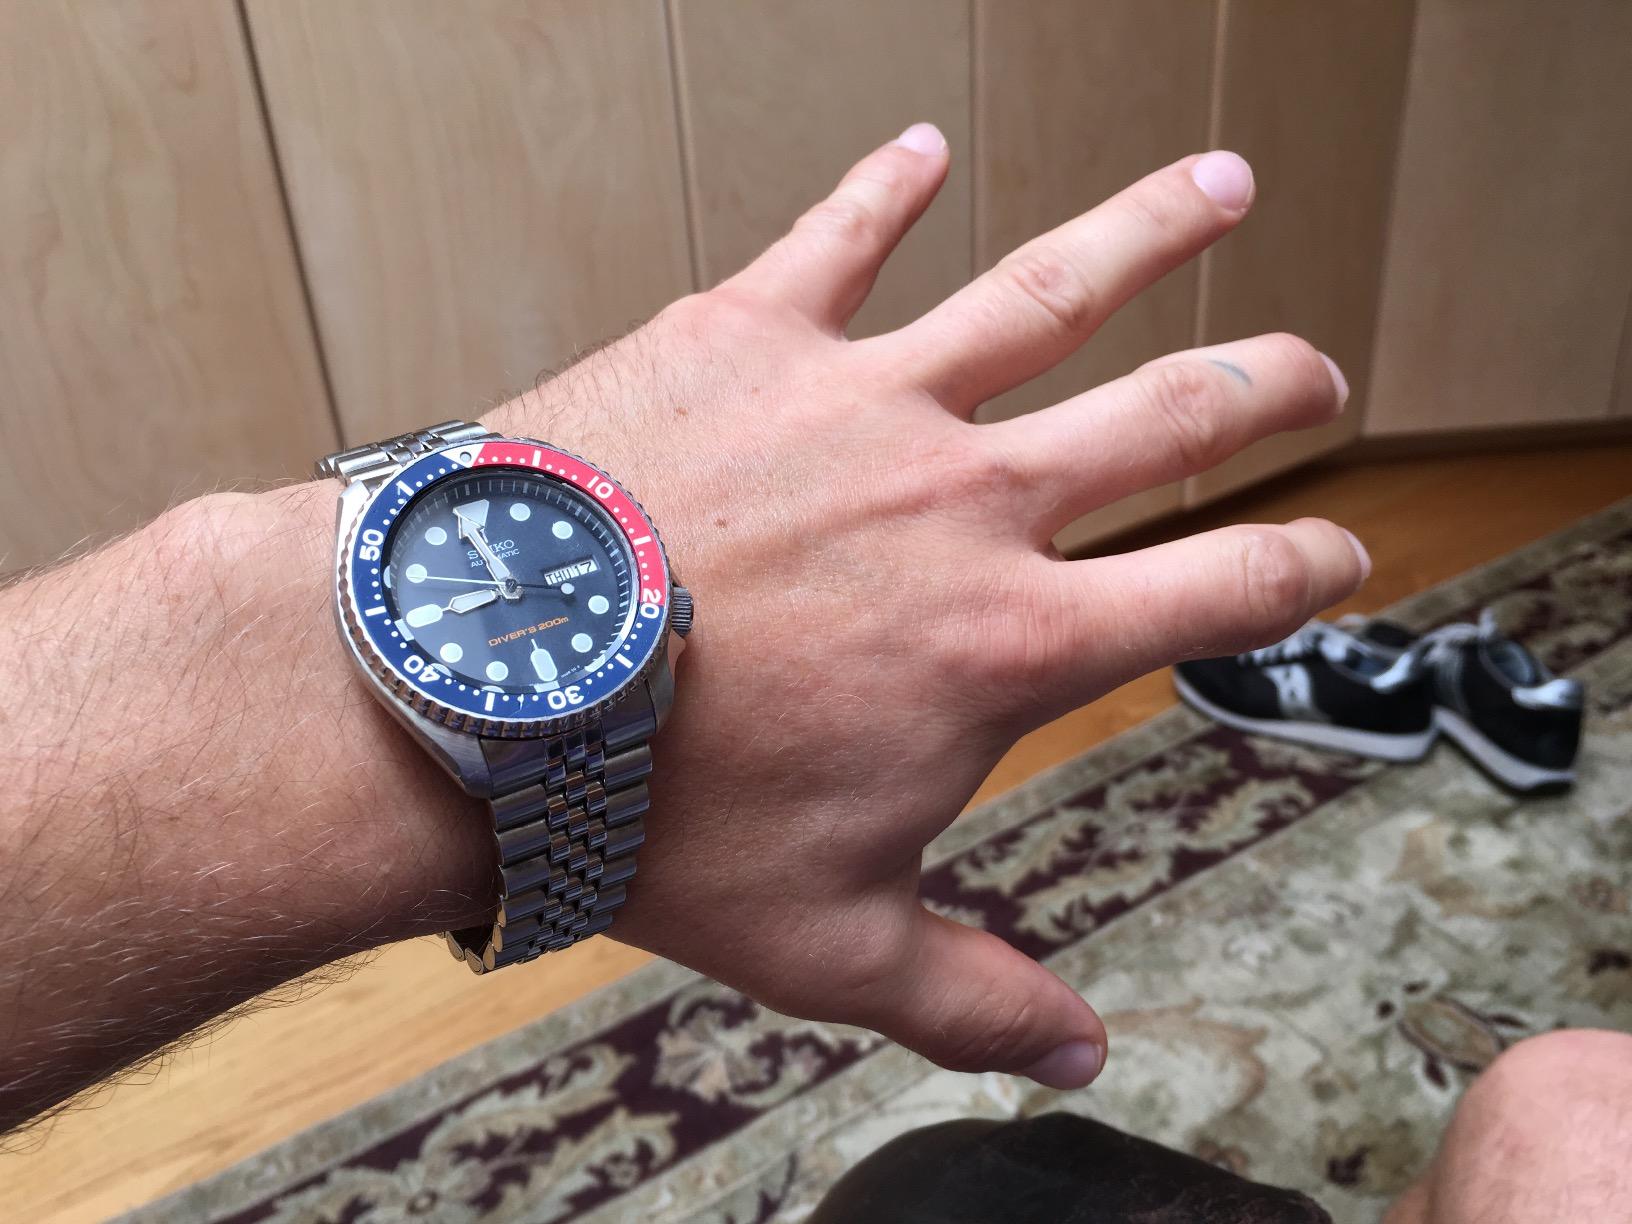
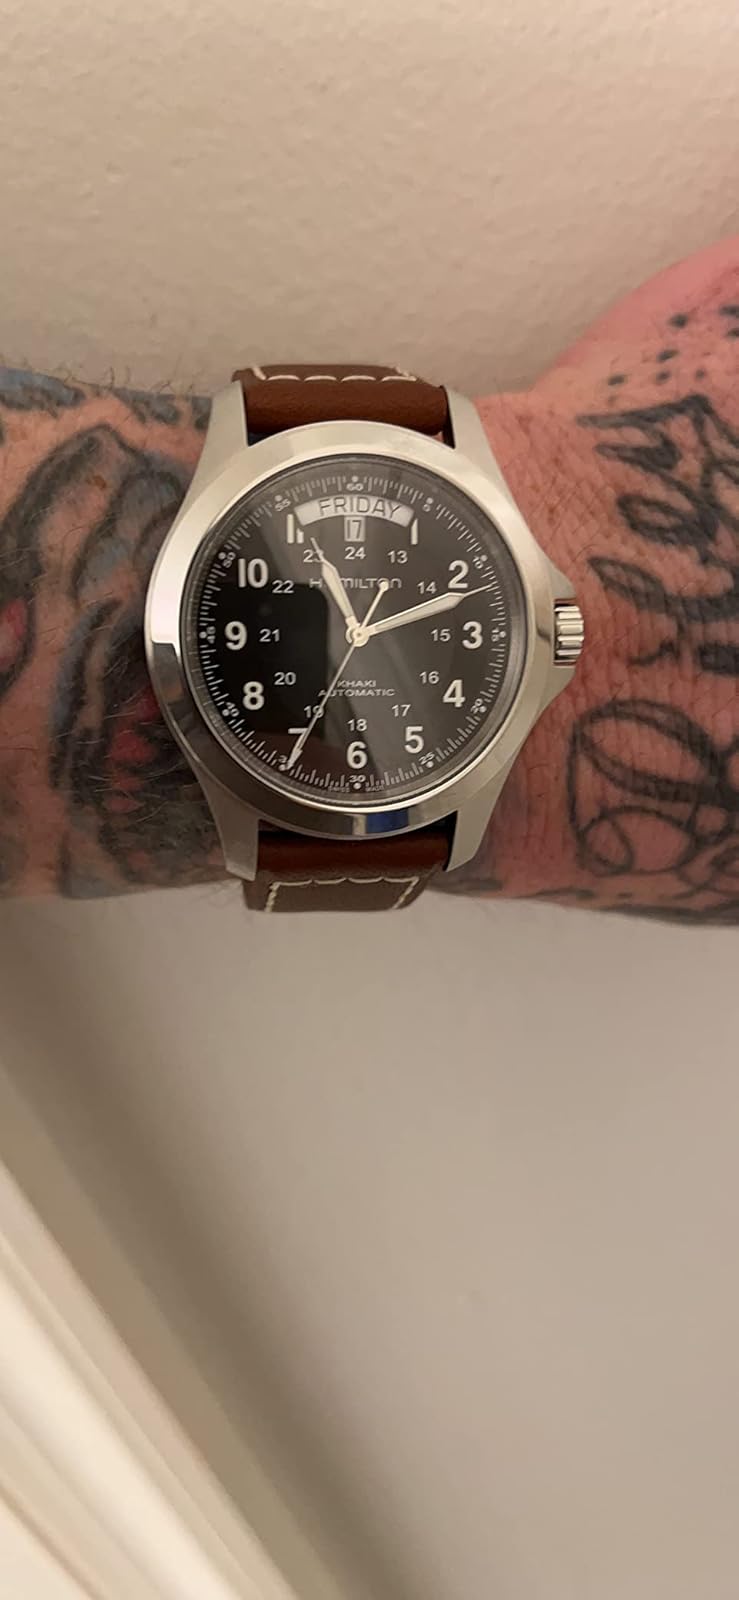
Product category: accessories_watch
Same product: no